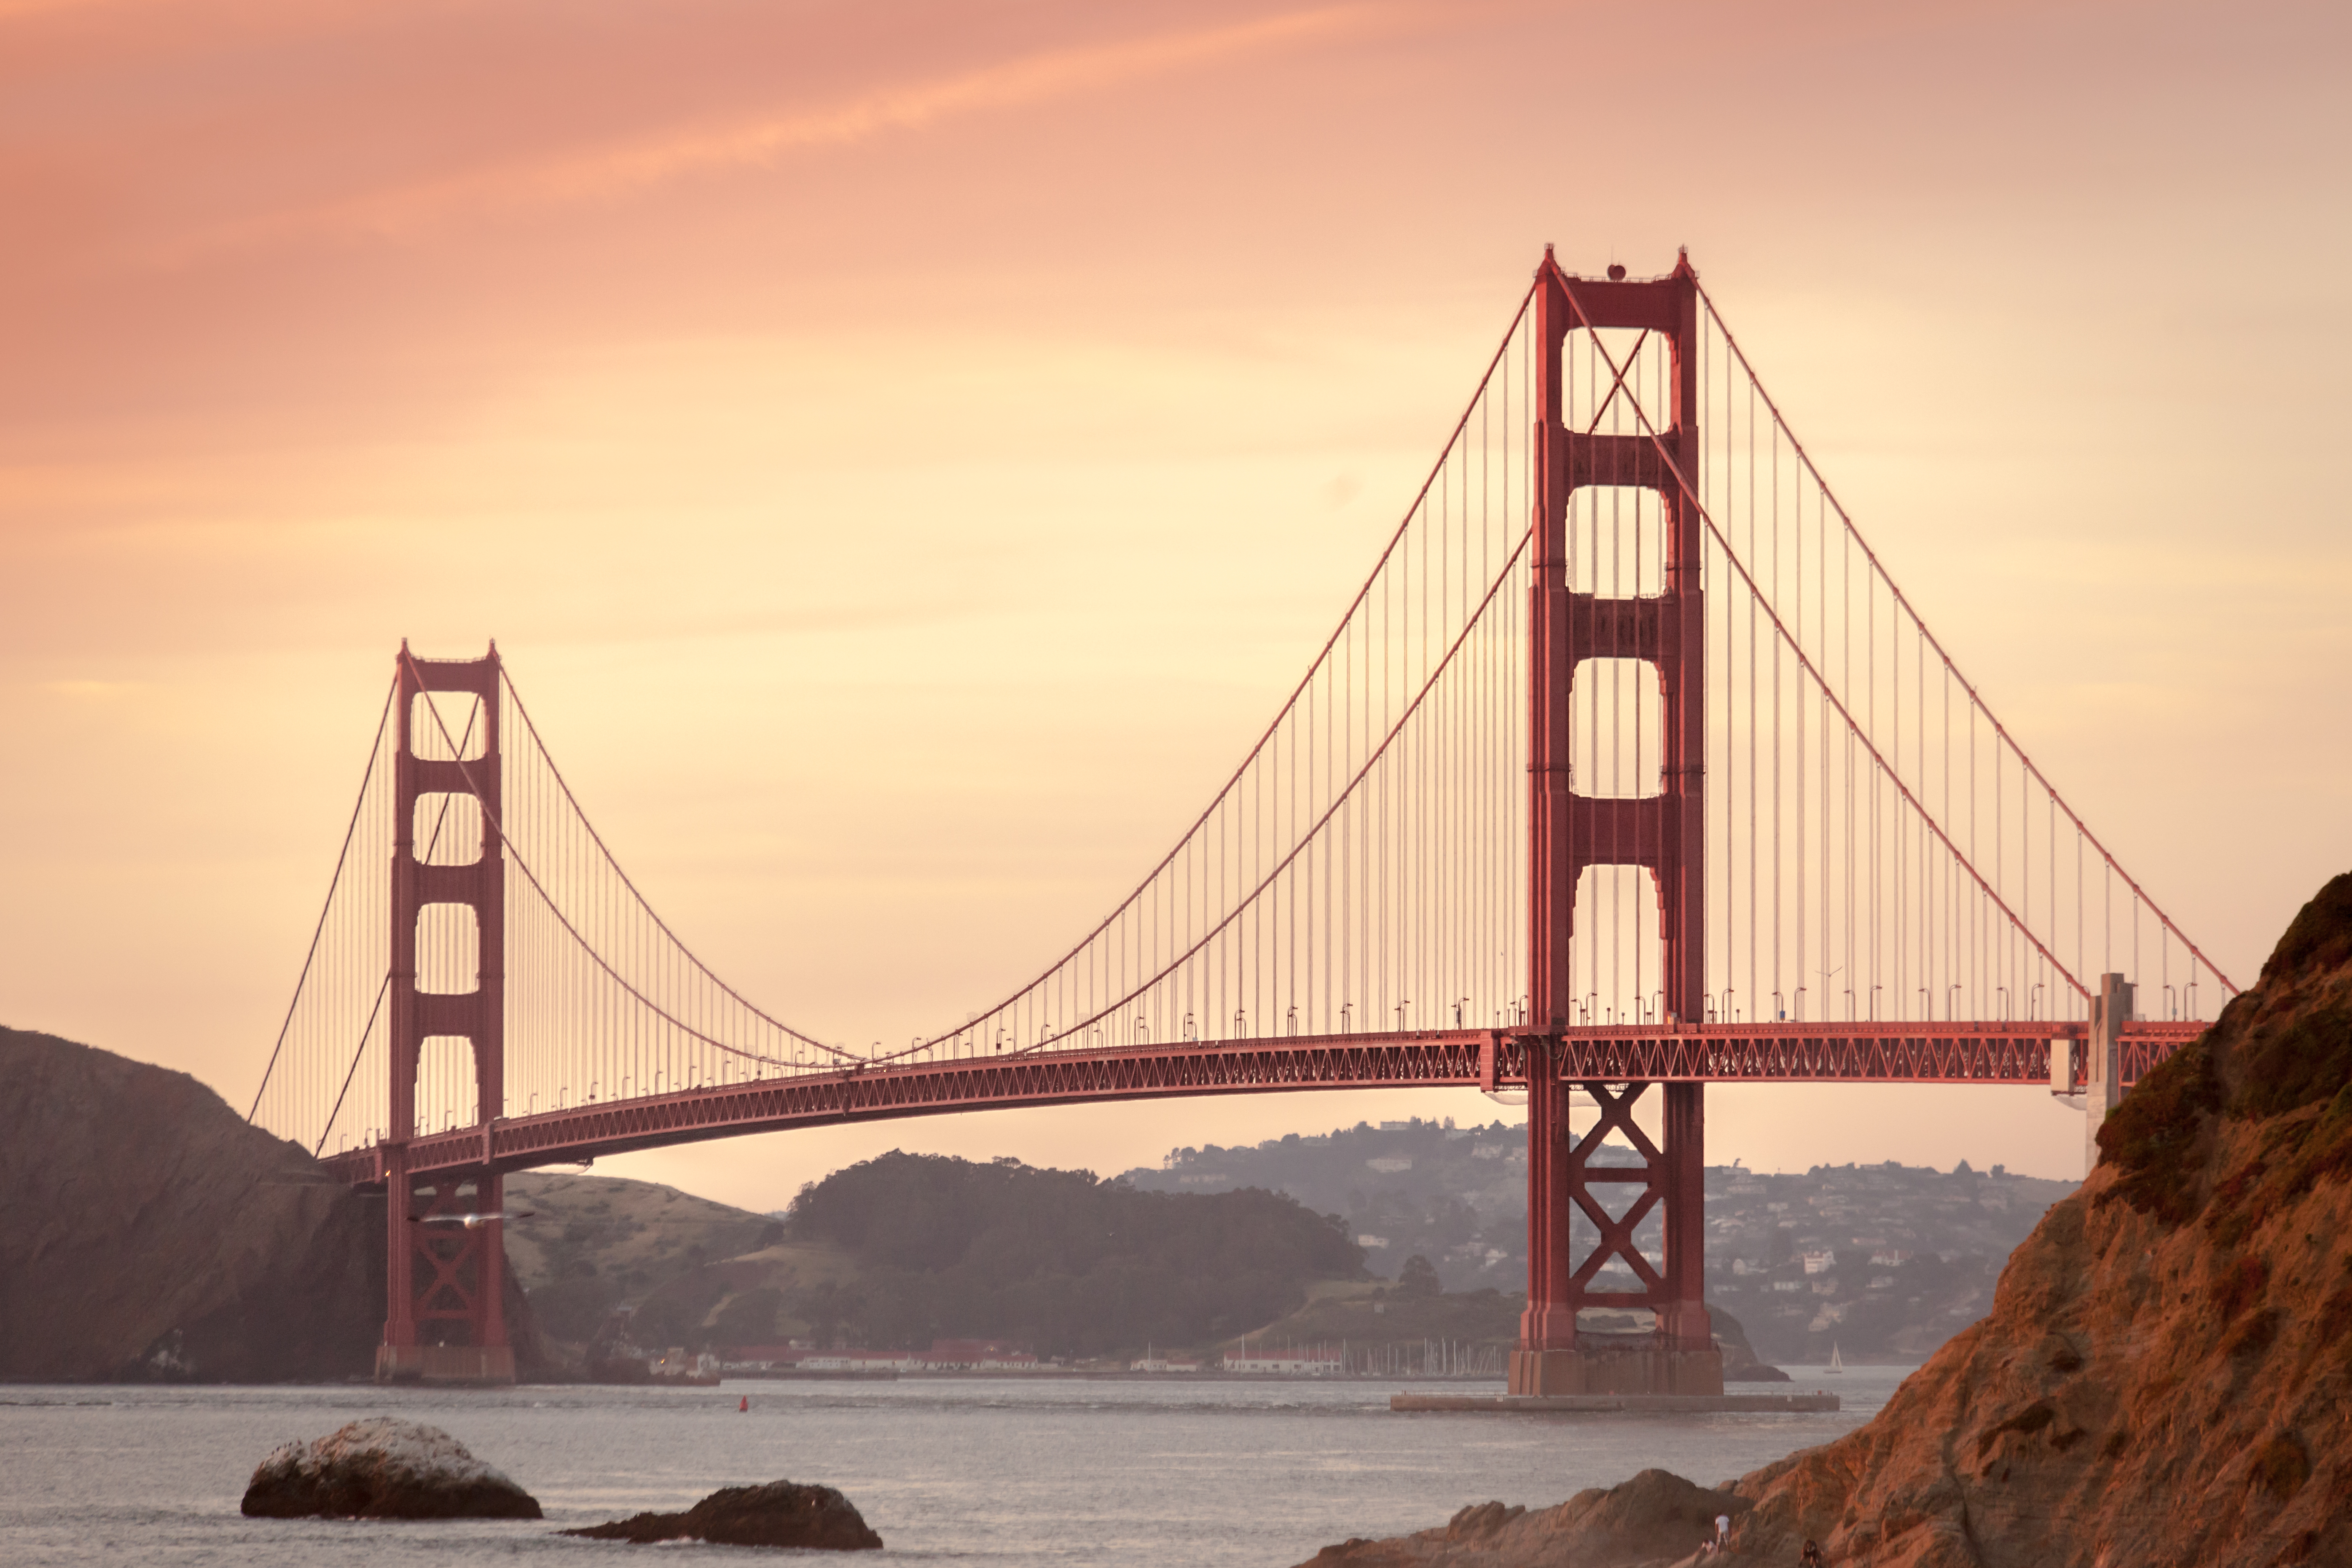
sea, ocean, sunset, bridge, morning, city, river, golden gate bridge, san francisco, suspension bridge, dusk, evening, united states of america, landmark, california, rocks, hills, mountains, cable stayed bridge, nonbuilding structure